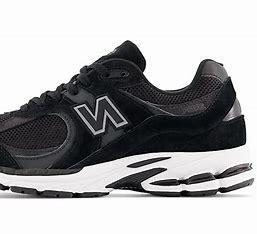
Brand: New
Model: Balance 2002R